Anohni

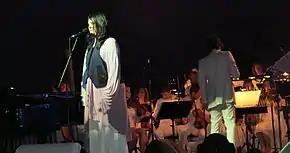
Antony and the Johnsons perform with the Heritage Orchestra in 2012

Antony and the Johnsons released a live symphonic album in August 2012 entitled "Cut the World" featuring the Danish Radio Orchestra. The album features a spoken track called "Future Feminism" in which Anohni elaborates on her view of the connection between feminism and ecology. A video for the song "Cut the World" directed by Nabil Elderkin features Willem Dafoe, Carice van Houten and Marina Abramović.